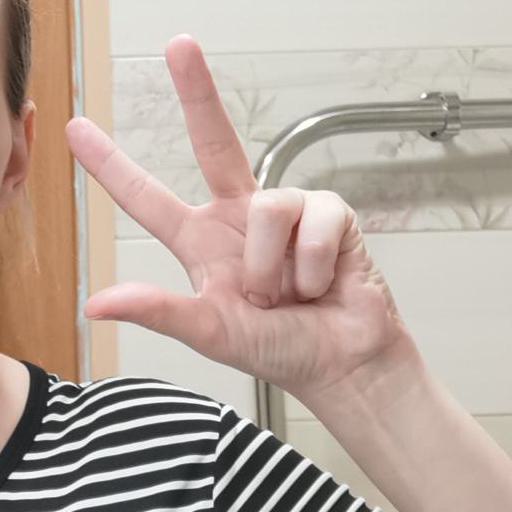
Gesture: three2